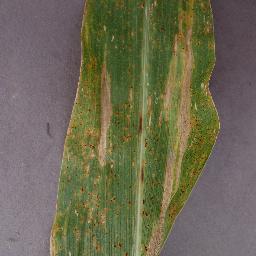
Label: Corn___Northern_Leaf_Blight